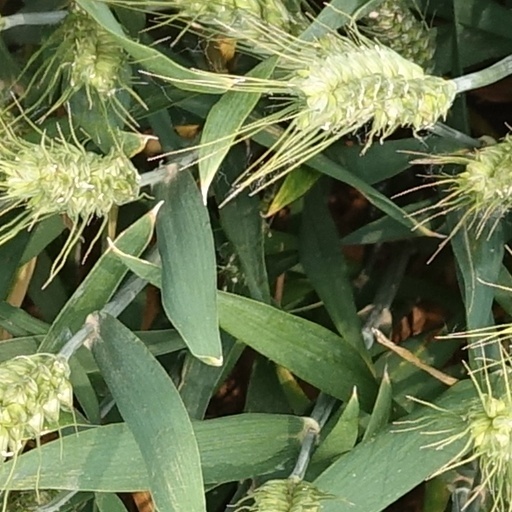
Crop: wheat